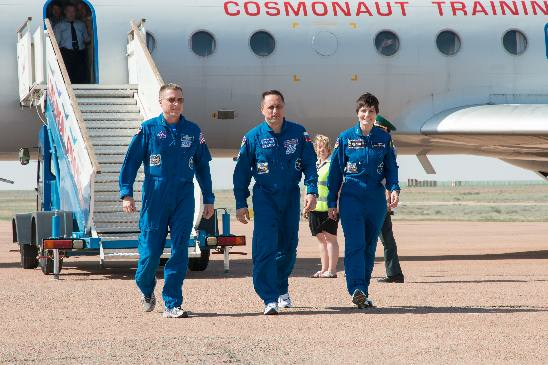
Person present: Yes